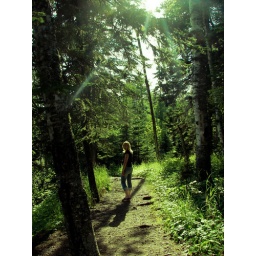
jharoldson - walking in the forest